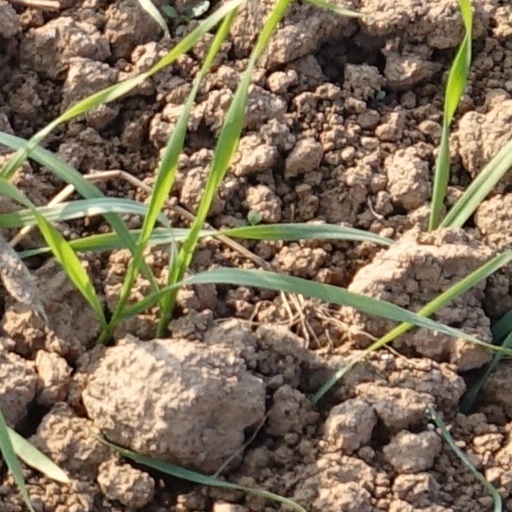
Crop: wheat